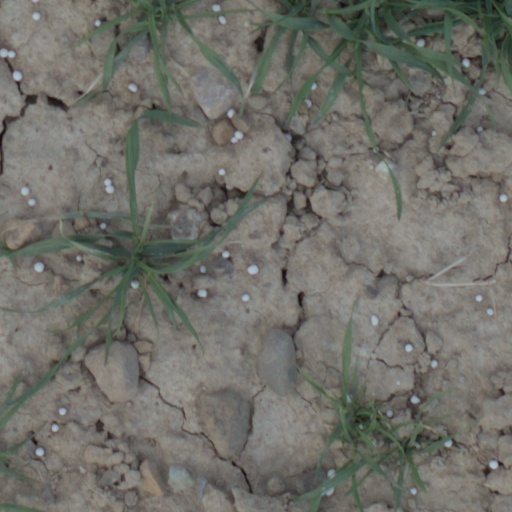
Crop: wheat